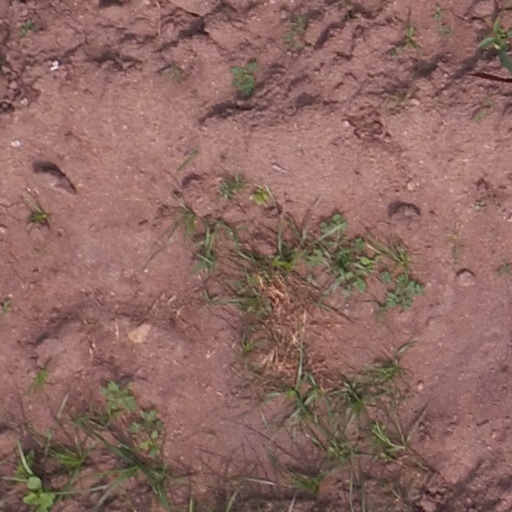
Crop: maize; corn